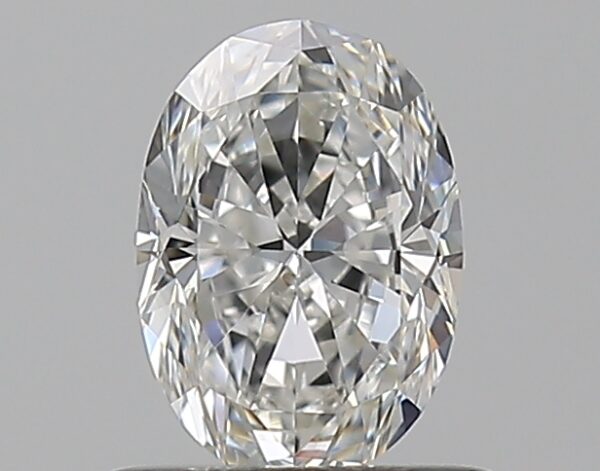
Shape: oval
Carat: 0.59
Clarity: VS1
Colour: G
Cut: VG
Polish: EX
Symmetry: VG
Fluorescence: M
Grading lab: GIA
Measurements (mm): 6.31 x 4.46 x 2.91